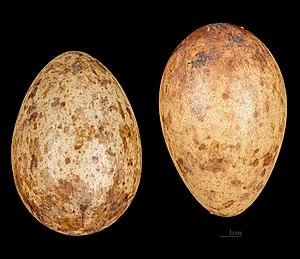
La Grue de paradis est une espèce de grands échassiers de la famille des Gruidae. C'est l'oiseau national de l'Afrique du Sud, pays où il est quasi-endémique.